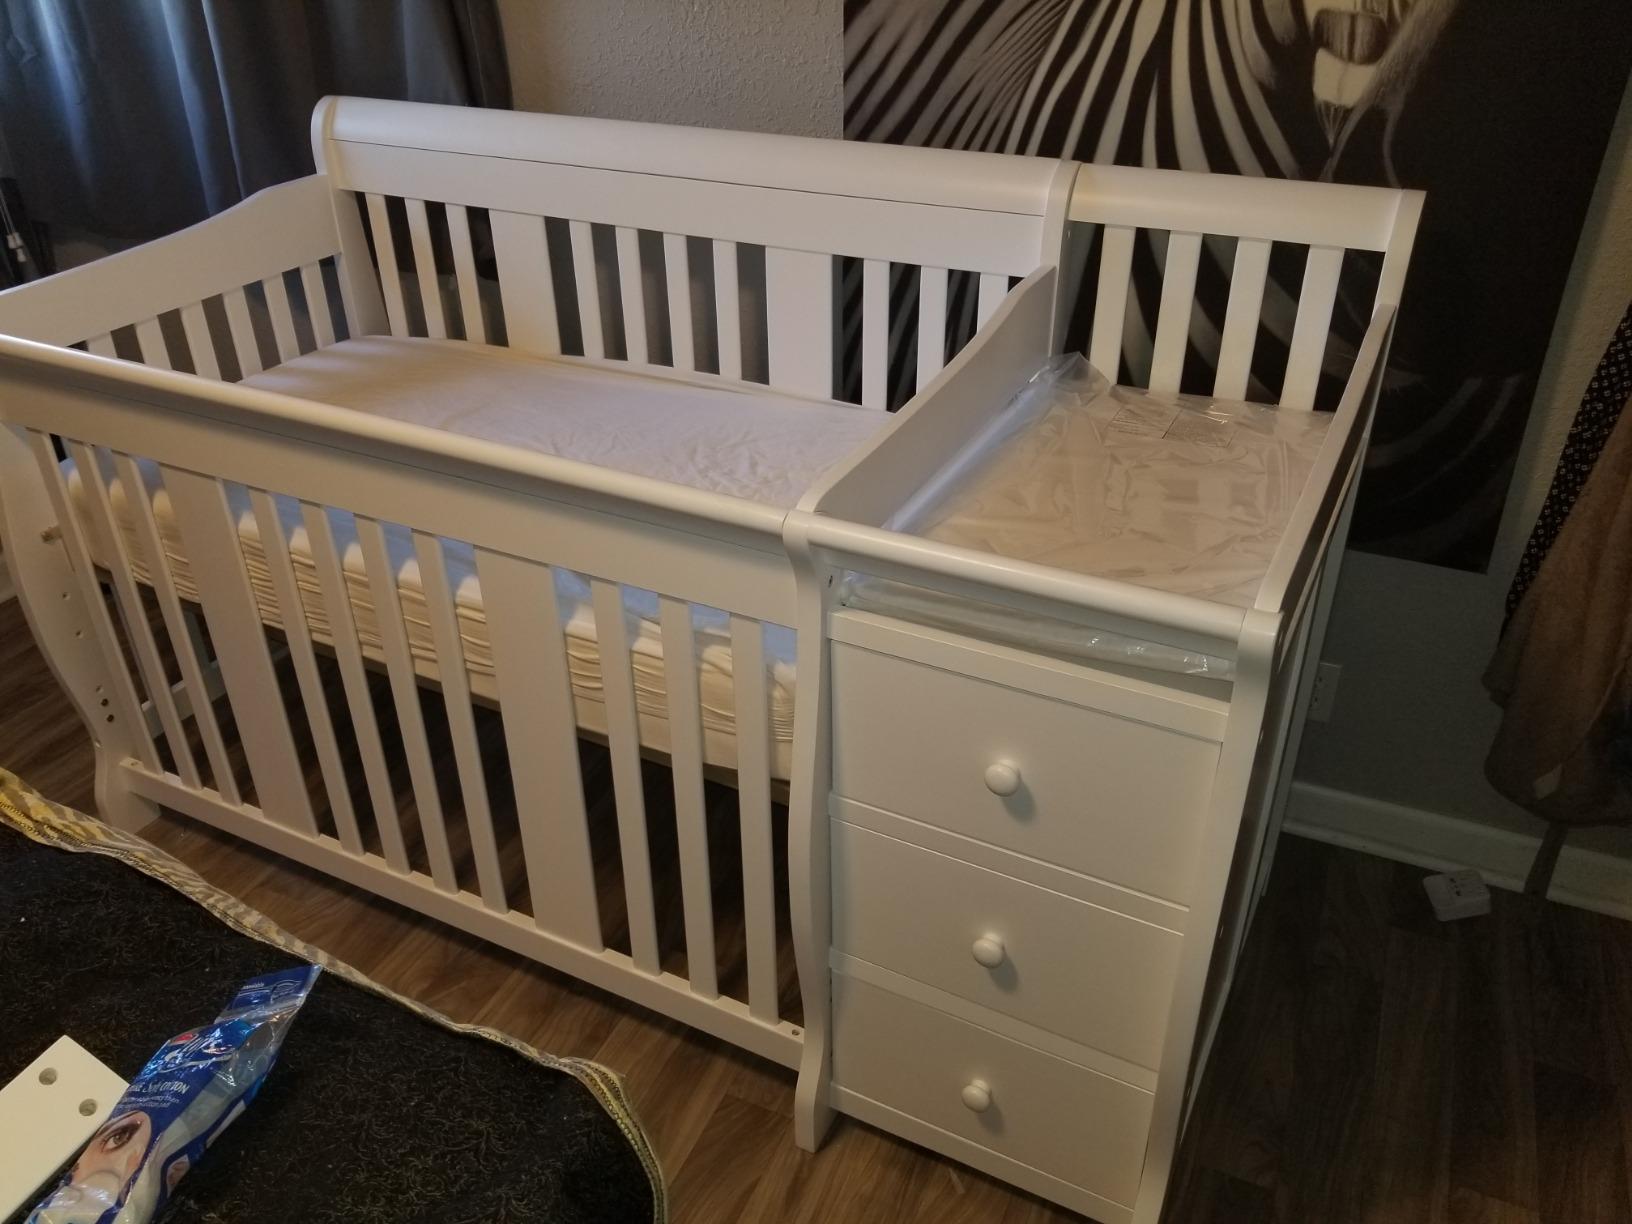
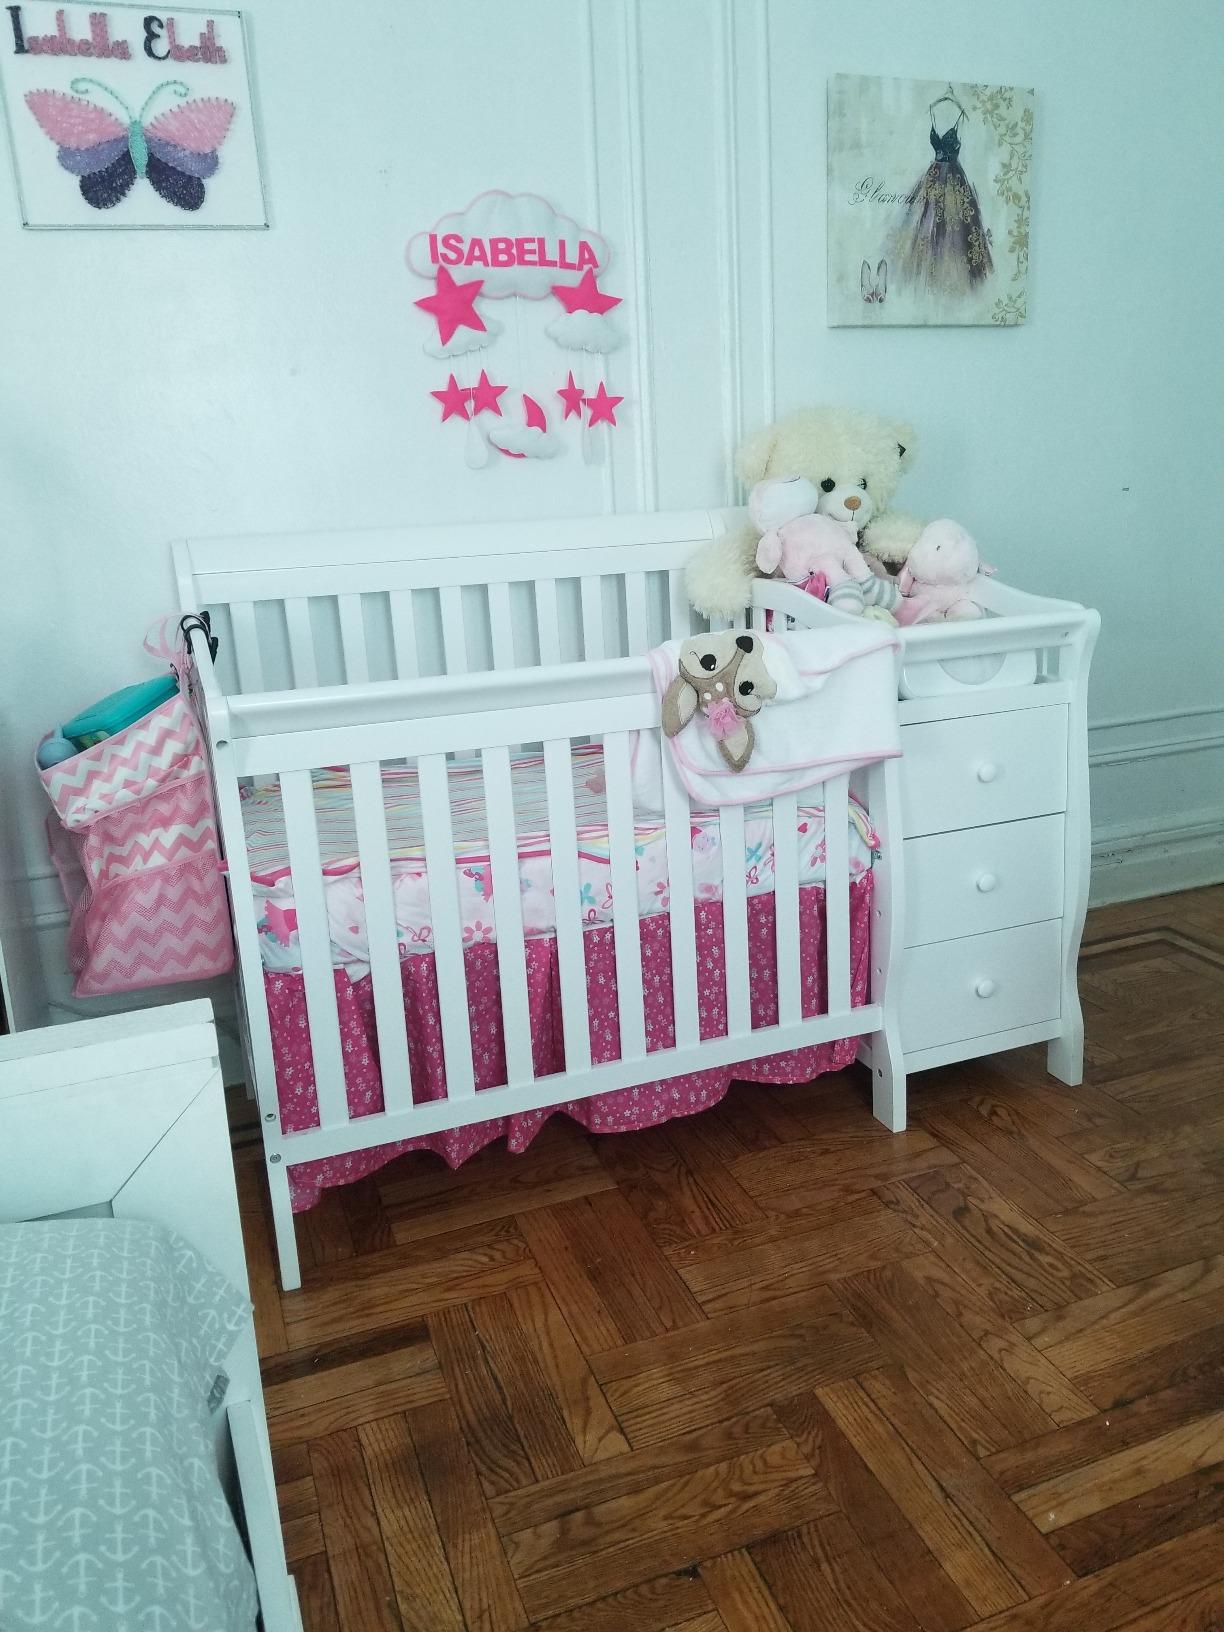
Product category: products_crib
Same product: yes